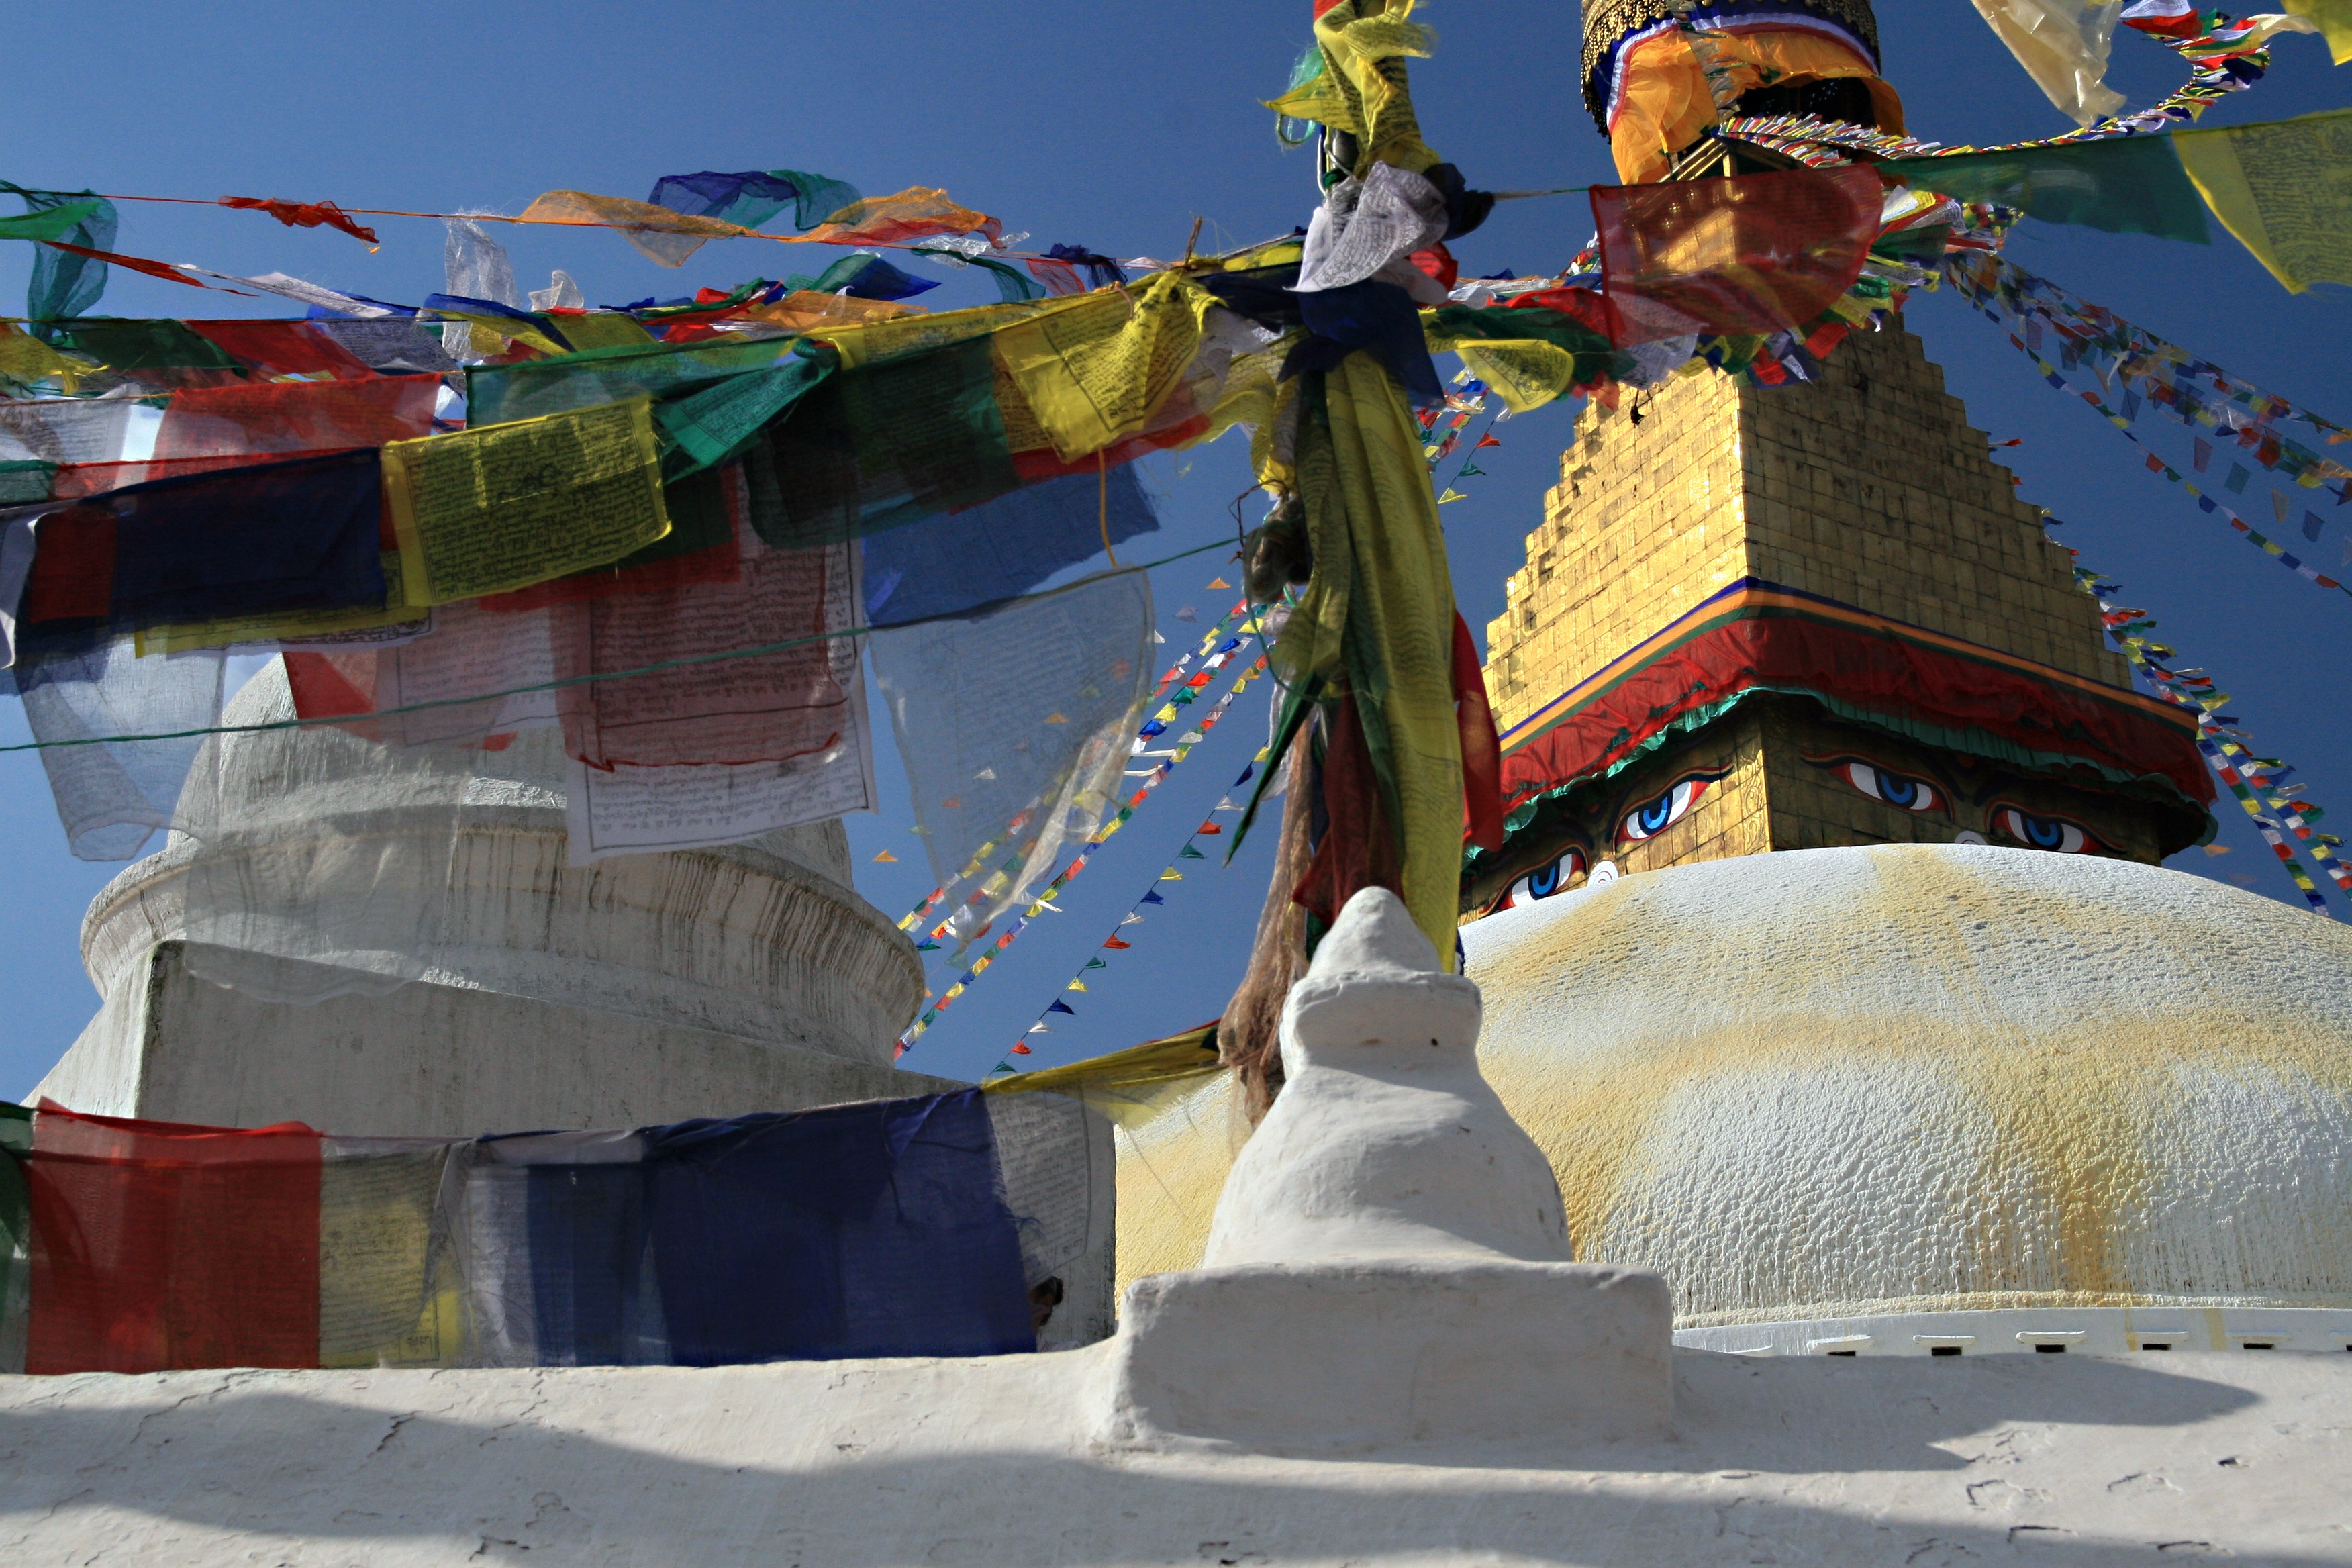
color, buddhism, nepal, art, temple, mural, stupa, kathmandu, prayer flags